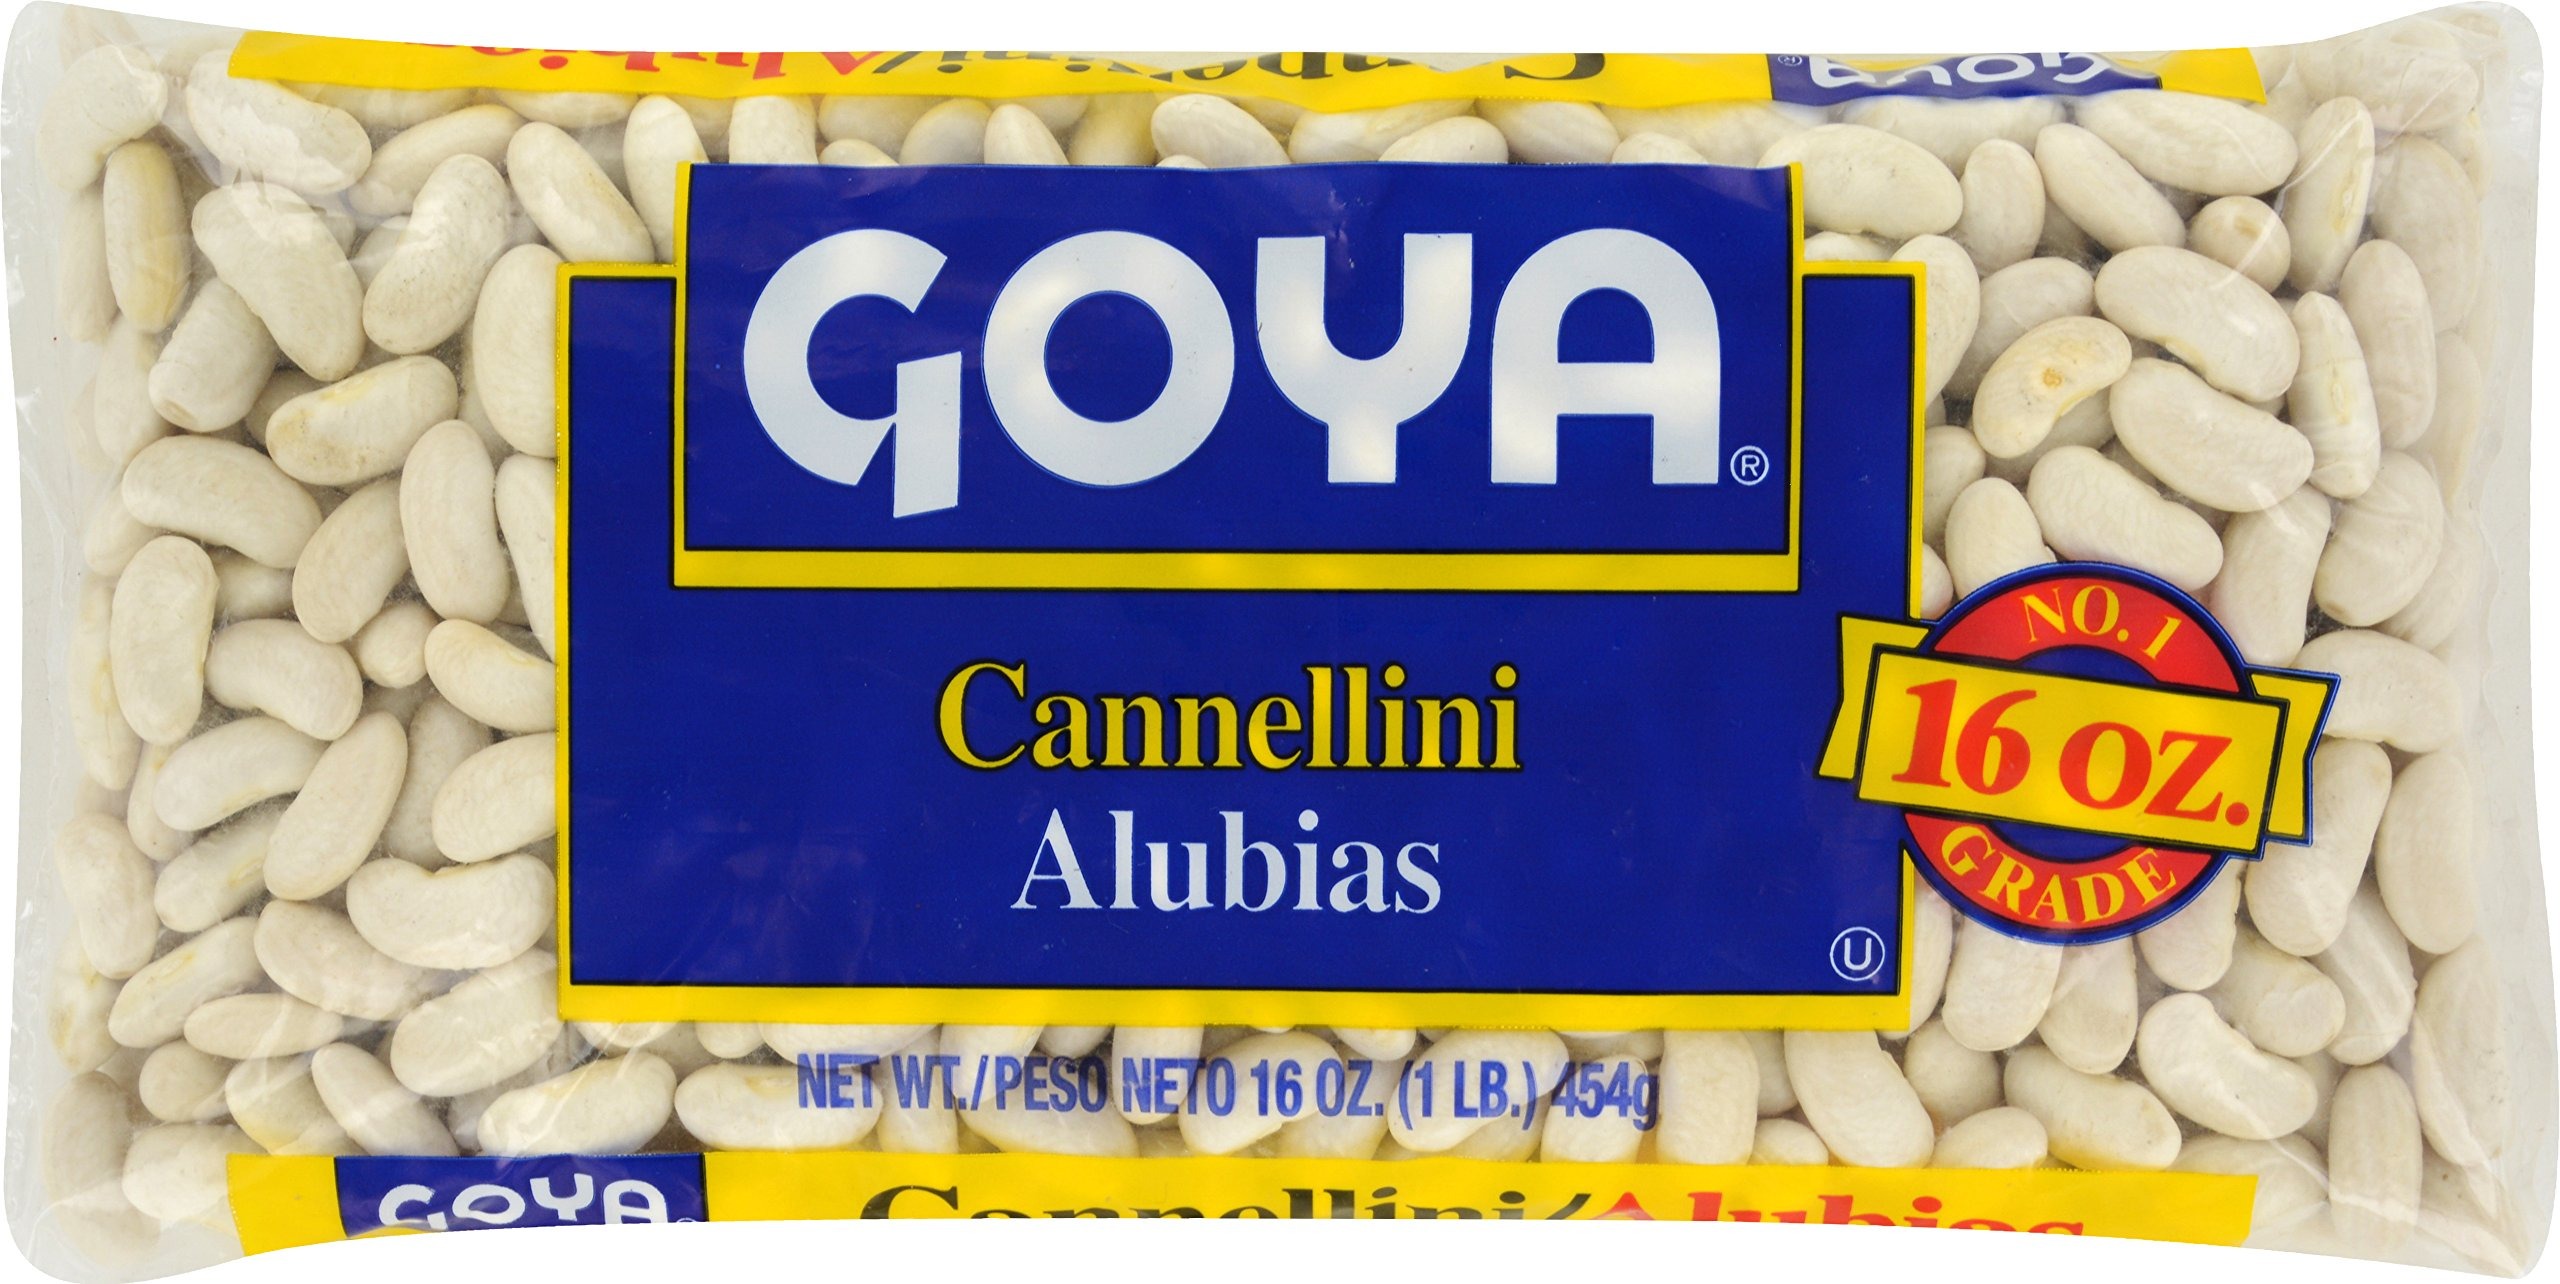
Item Name: Goya Foods Cannellini Beans, Dry, 16 Ounce
Value: 16.0
Unit: Ounce

Price: 2.69